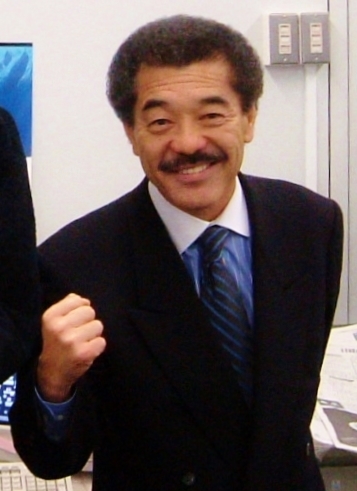
โยโก กูชิเก็ง

|name = โยโก กูชิเก็ง
|image = Yōkō Gushiken, Mar. 2003.jpg
|caption = กูชิเก็งในเดือนมีนาคม ค.ศ. 2003
|nickname = อินทรีคลั่ง
|weight = ไลท์ฟลายเวท
|nationality = ญี่ปุ่น
|birth_place = อิชิกากิ, หมู่เกาะโอกินาวะ, United States Civil Administration of the Ryukyu Islands|USCAR
|style = ท่ายืนเซาท์พอว์|เซาท์พอว์
|total = 24
|wins = 23
|KO = 15
|losses = 1
โยโก กูชิเก็ง () อดีตนักมวยสากลชาวญี่ปุ่น เป็นนักมวยแชมป์โลกชาวญี่ปุ่นที่ทำสถิติป้องกันตำแหน่งไว้ได้มากที่สุด คือ 13 ครั้ง
== ประวัติ ==
กูชิเก็งเป็นนักมวยถนัดซ้าย เริ่มชกมวยสากลอาชีพตั้งแต่ พ.ศ. 2517 ชกเพียง 9 ครั้งก็ได้ชิงแชมป์โลกของสมาคมมวยโลก รุ่นจูเนียร์ฟลายเวท ในฐานะรองแชมป์โลก WBA อันดับ 10 กับ ฆวน อันโตนิโอ กุซมัน นักมวยเจ้าของตำแหน่งชาวโดมินิกัน ผลการชกกูชิเก็งชนะน็อก ยก 7 ได้แชมป์โลกไปครอง ถือเป็นสถิติชกน้อยที่สุดที่ได้ครองแชมป์โลกของประเทศญี่ปุ่นในขณะนั้น กูชิเก็งสามารถป้องกันตำแหน่งได้ถึง 13 ครั้ง รวมทั้งชนะน็อค มนต์สยาม ฮ. มหาชัย ยก 4 กูชิเก็งเสียแชมป์ให้กับเปโดร โฟลเรส นักมวยรองแชมป์โลก WBA อันดับ 4 ชาวเม็กซิโก โดยเป็นฝ่ายแพ้ทีเคโอในยก 12 จากนั้นกูชิเก็งได้ประกาศแขวนนวมไป ไม่ได้ขึ้นชกอีกเลย
สถิติป้องกันแชมป์โลกของกูชิเก็ง 13 ครั้งเป็นสถิติป้องกันแชมป์โลกได้สูงสุดของญี่ปุ่น รวมถึงของทวีปเอเชียด้วยในช่วงนั้น (พ.ศ. 2523 - 2530) จนถูกทำลายลงโดยชัง ช็อน-กู นักมวยชาวเกาหลีใต้ที่ป้องกันแชมป์โลกของสภามวยโลก (WBC) รุ่นจูเนียร์ฟลายเวท ได้ 15 ครั้ง
หลังจากที่กูชิเก็งแขวนนวม กูชิเก็งยังคงมีชื่อเสียงในหมู่ชาวญี่ปุ่น และได้ผันตัวเข้าสู่วงการบันเทิงโดยเซ็นสัญญากับบริษัทโอตะพรอดักชันส์
== เกียรติประวัติ ==
* แชมป์โลก WBA รุ่นจูเนียร์ฟลายเวท
** ชิง 10 ตุลาคม 2519 ชนะน็อก ฆวน อันโตนิโอ กุซมัน () ยก 7 ที่ ศูนย์กีฬาในร่มมหาวิทยาลัยยามานาชิ งาคูอิง โคฟุ ประเทศญี่ปุ่น
** ป้องกันตำแหน่งครั้งที่ 1, 30 มกราคม 2520 ชนะคะแนน ไฮเม ริโอส () ที่ สนามกีฬาต่อสู้ญี่ปุ่น โตเกียว ประเทศญี่ปุ่น
** ป้องกันตำแหน่งครั้งที่ 2, 22 พฤษภาคม 2520 ชนะคะแนน ริโกเบร์โต มาร์กาโน () ที่ ศูนย์กีฬาในร่มน้ำแข็งมาโคมาไน ซัปโปโระ ประเทศญี่ปุ่น
** ป้องกันตำแหน่งครั้งที่ 3, 9 ตุลาคม 2520 ชนะน็อก มนต์สยาม ฮ.มหาชัย () ยก 4 ที่ ศูนย์กีฬาในร่มสาธารณะจังหวัดโออิตะ เบ็ปปุ ประเทศญี่ปุ่น
** ป้องกันตำแหน่งครั้งที่ 4, 29 มกราคม 2521 ชนะน็อก อานิเซโต วาร์กัส () ยก 14 ที่ ศูนย์กีฬาในร่มจังหวัดไอจิ นาโงยะ ประเทศญี่ปุ่น
** ป้องกันตำแหน่งครั้งที่ 5, 7 พฤษภาคม 2521 ชนะทีเคโอ ไฮเม ริโอส () ยก 13 ที่ ศูนย์การกีฬาจังหวัดฮิโรชิมะ ฮิโรชิมะ ประเทศญี่ปุ่น
** ป้องกันตำแหน่งครั้งที่ 6, 15 ตุลาคม 2521 ชนะน็อก ช็อน ซัง-อิล () ยก 5 ที่ สนามกีฬาแห่งชาติเรียวโงกุ|สนามกีฬาแห่งชาติคูรามาเอะ โตเกียว ประเทศญี่ปุ่น
** ป้องกันตำแหน่งครั้งที่ 7, 6 มกราคม 2522 ชนะน็อก ริโกเบร์โต มาร์กาโน () ยก 7 ที่ ศูนย์กีฬาในร่มเมืองคาวาซากิ คาวาซากิ (จังหวัดคานางาวะ)|คาวาซากิ ประเทศญี่ปุ่น
** ป้องกันตำแหน่งครั้งที่ 8, 8 เมษายน 2522 ชนะน็อก อัลฟอนโซ โลเปซ () ยก 7 ที่ สนามกีฬาแห่งชาติคูรามาเอะ โตเกียว ประเทศญี่ปุ่น
** ป้องกันตำแหน่งครั้งที่ 9, 29 กรกฎาคม 2522 ชนะคะแนน ราฟาเอล เปโดรซา () ที่ ศูนย์กีฬาในร่มเมืองคิตะกีวซู คิตะกีวชู ประเทศญี่ปุ่น
** ป้องกันตำแหน่งครั้งที่ 10, 28 ตุลาคม 2522 ชนะน็อก ติโต อาเบยา () ยก 7 ที่ สนามกีฬาแห่งชาติคูรามาเอะ โตเกียว ประเทศญี่ปุ่น
** ป้องกันตำแหน่งครั้งที่ 11, 27 มกราคม 2523 ชนะคะแนน คิม ยง-ฮย็อน () ที่ ศูนย์กีฬาในร่มจังหวัดโอซากะ โอซากะ ประเทศญี่ปุ่น
** ป้องกันตำแหน่งครั้งที่ 12, 1 มิถุนายน 2523 ชนะทีเคโอ มาร์ติน บาร์กัส () ยก 8 ที่ ศูนย์กีฬาในร่มจังหวัดโคจิ โคจิ (เมือง)|โคจิ ประเทศญี่ปุ่น
** ป้องกันตำแหน่งครั้งที่ 13, 12 ตุลาคม 2523 ชนะคะแนน เปโดร โฟลเรส () ที่ :jp:実践倫理宏正会研修会館|หอประชุม จิซเซนรินริ โคเซไก คานาซาวะ ประเทศญี่ปุ่น
** เสียแชมป์ 8 มีนาคม 2524 แพ้ทีเคโอ เปโดร โฟลเรส () ยก 12 ที่ ศูนย์กีฬาในร่มสาธารณะอูรูมะ กูชิคาวะ กูชิคาวะ ประเทศญี่ปุ่น
*ถูกยกย่องให้เป็นแชมป์โลกตลอดกาลในรุ่นไลท์ฟลายเวทโดยสมาคมมวยโลก ในปี 2554
== อ้างอิง ==
* คนเหล็ก. ย้อนอดีตมวยดัง: โยโกะ กูชิเก้น ไอ้แอ้ดปลาดิบ ตัวแสบที่สุด. นิตยสารมวยโลก. ปีที่ 16 ฉบับที่ 1134 มิถุนายน 2549 หน้า 42 -43
* สถิติการชก boxrec.com
== แหล่งข้อมูลอื่น ==
* Shirai-Gushiken sports gym official
* The memorial hall of Yoko Gushiken
หมวดหมู่:บุคคลจากจังหวัดโอกินาวะ
หมวดหมู่:นักมวยสากลชาวญี่ปุ่น
หมวดหมู่:แชมป์โลก WBA